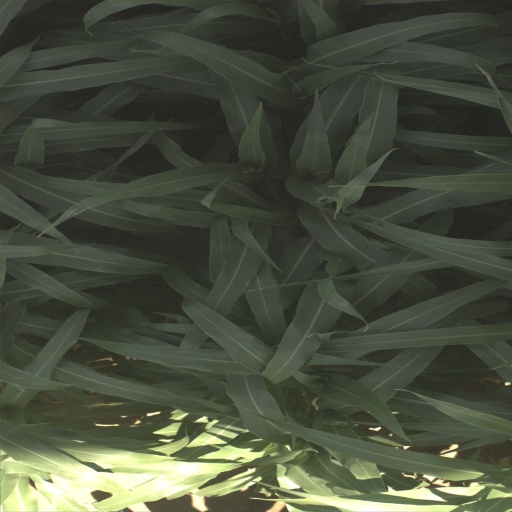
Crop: sorghum